2010 Haiti earthquake

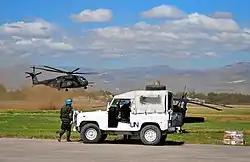
MINUSTAH troops meet a U.S. relief flight on 16 January.

From 12 January, the International Committee of the Red Cross, which has been working in Haiti since 1994, focused on bringing emergency assistance to victims of the catastrophe. It worked with its partners within the International Red Cross and Red Crescent Movement, particularly the Haitian Red Cross and the International Federation of Red Cross and Red Crescent Societies. The American Red Cross also spearheaded a mobile donation initiative with Mobile Accord to raise over $2 million within the first 24 hours after the earthquake.